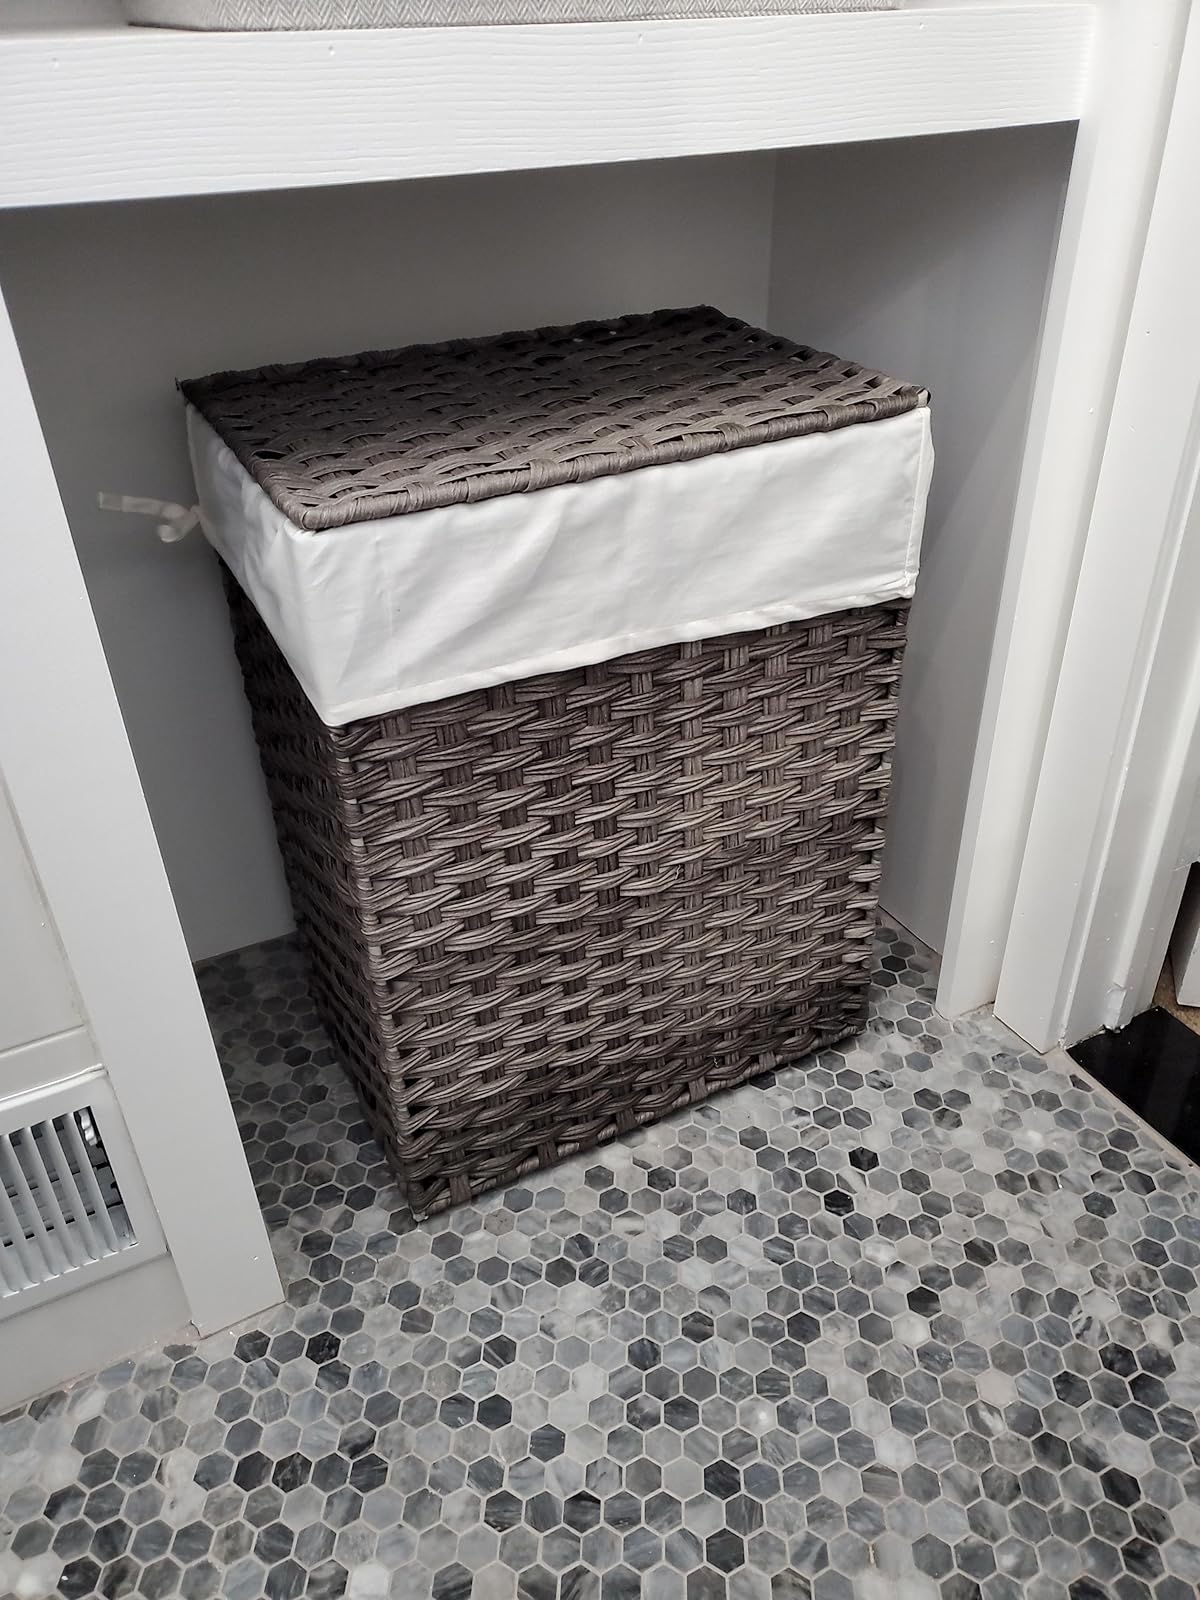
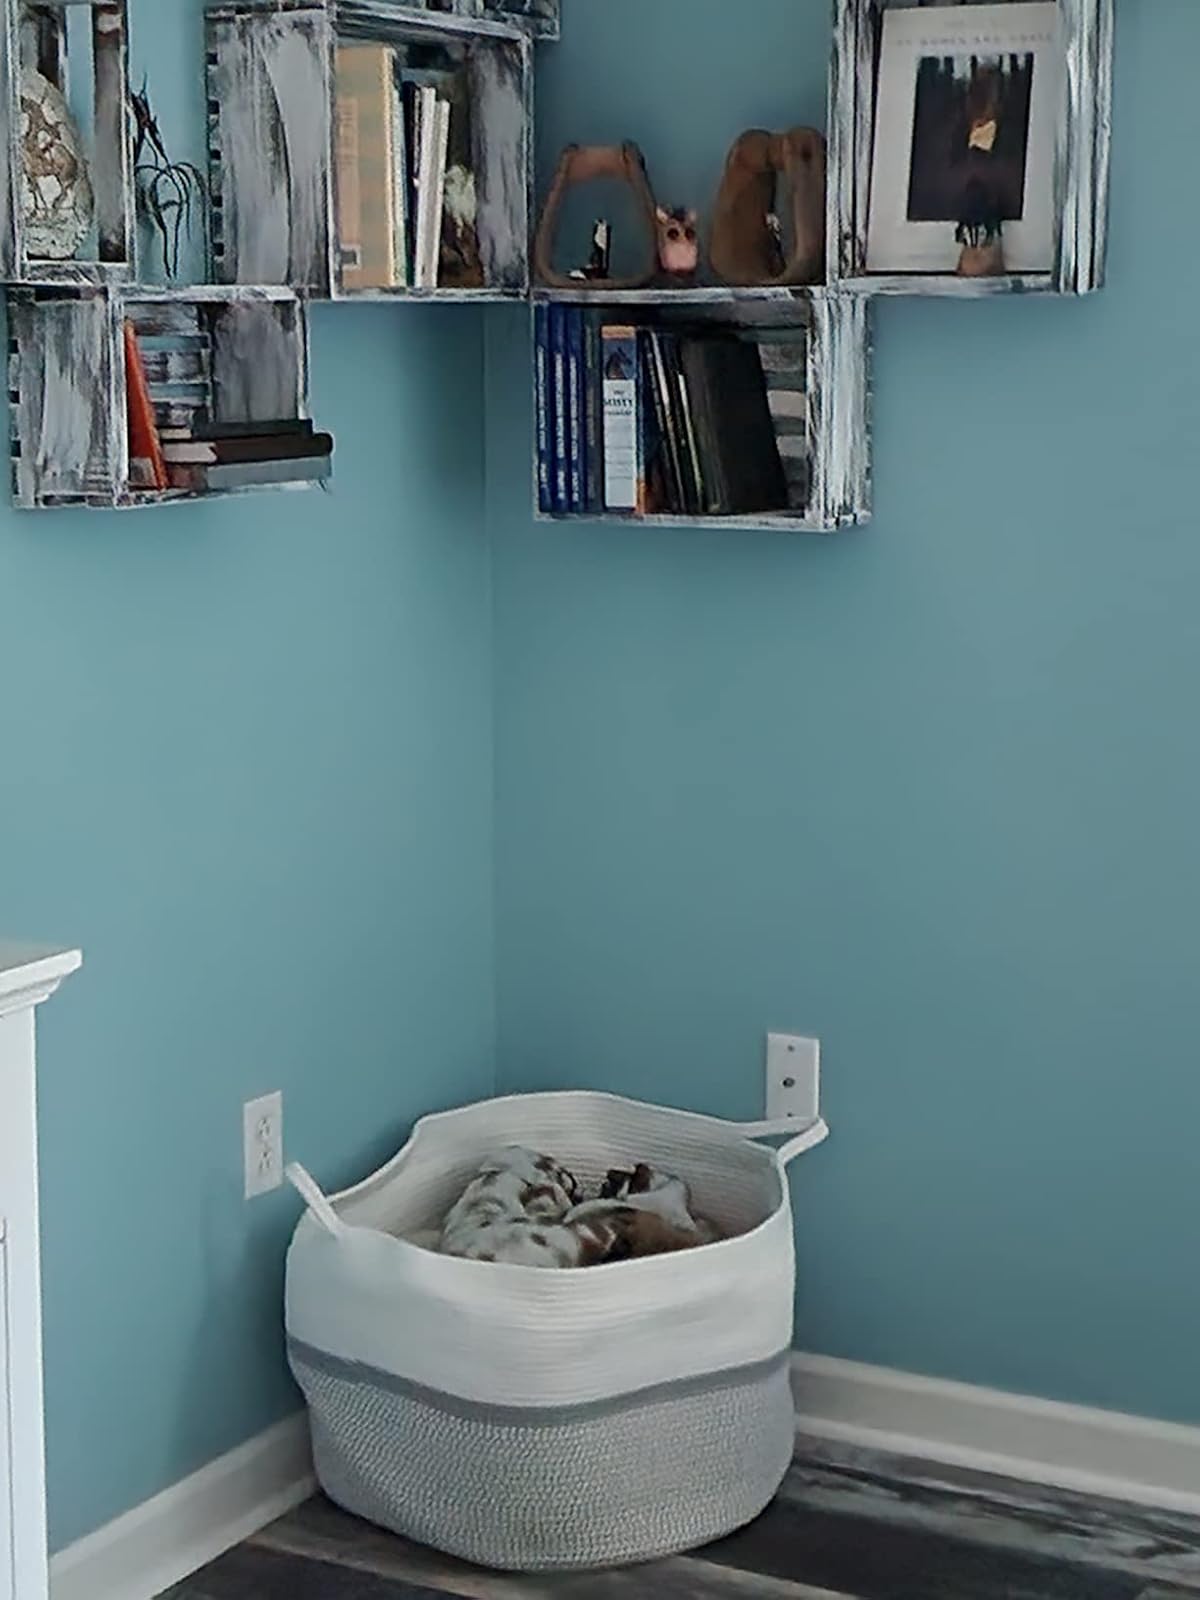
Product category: items_hamper
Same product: no